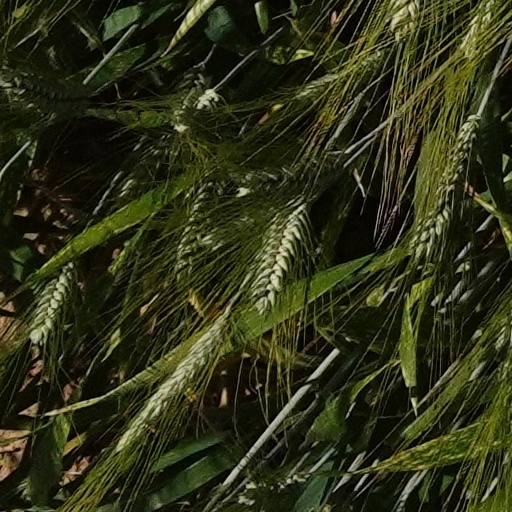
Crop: wheat